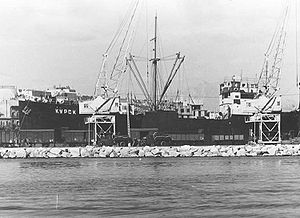
Spanske borgerkrig / Kamphandlingerne / 1938: Slaget om Teruel
Det sovjetiske fragtskib "Kursk" losser forsyninger i Alicante
Den spanske borgerkrig blev udkæmpet fra 1936 til 1939 mellem Spaniens republikanske regering og nationalisterne anført af general Francisco Franco. Nationalisterne modtog aktiv militær støtte og fik våben fra Nazi-Tyskland og Mussolinis Italien. Republikken købte militært udstyr fra Sovjetunionen og Mexico, men den vestlige ikke-interventionspolitik medførte efterhånden, at den lovlige regering ikke kunne købe våben. De sidste to år af krigen kæmpede republikanerne uden våbenhjælp udefra.